Red kangaroo

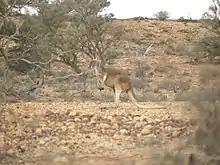

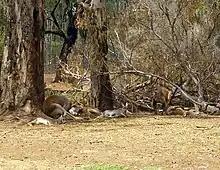
A mob of red kangaroos at the Wagga Wagga Botanic Gardens

The red kangaroo ranges throughout western and central Australia. Its range encompasses scrubland, grassland, and desert habitats. It typically inhabits open habitats with some trees for shade. Red kangaroos are capable of conserving enough water and selecting enough fresh vegetation to survive in an arid environment. The kangaroo's kidneys efficiently concentrate urine, particularly during summer. Red kangaroo primarily eat green vegetation, particularly fresh grasses and forbs, and can get enough even when most plants look brown and dry.